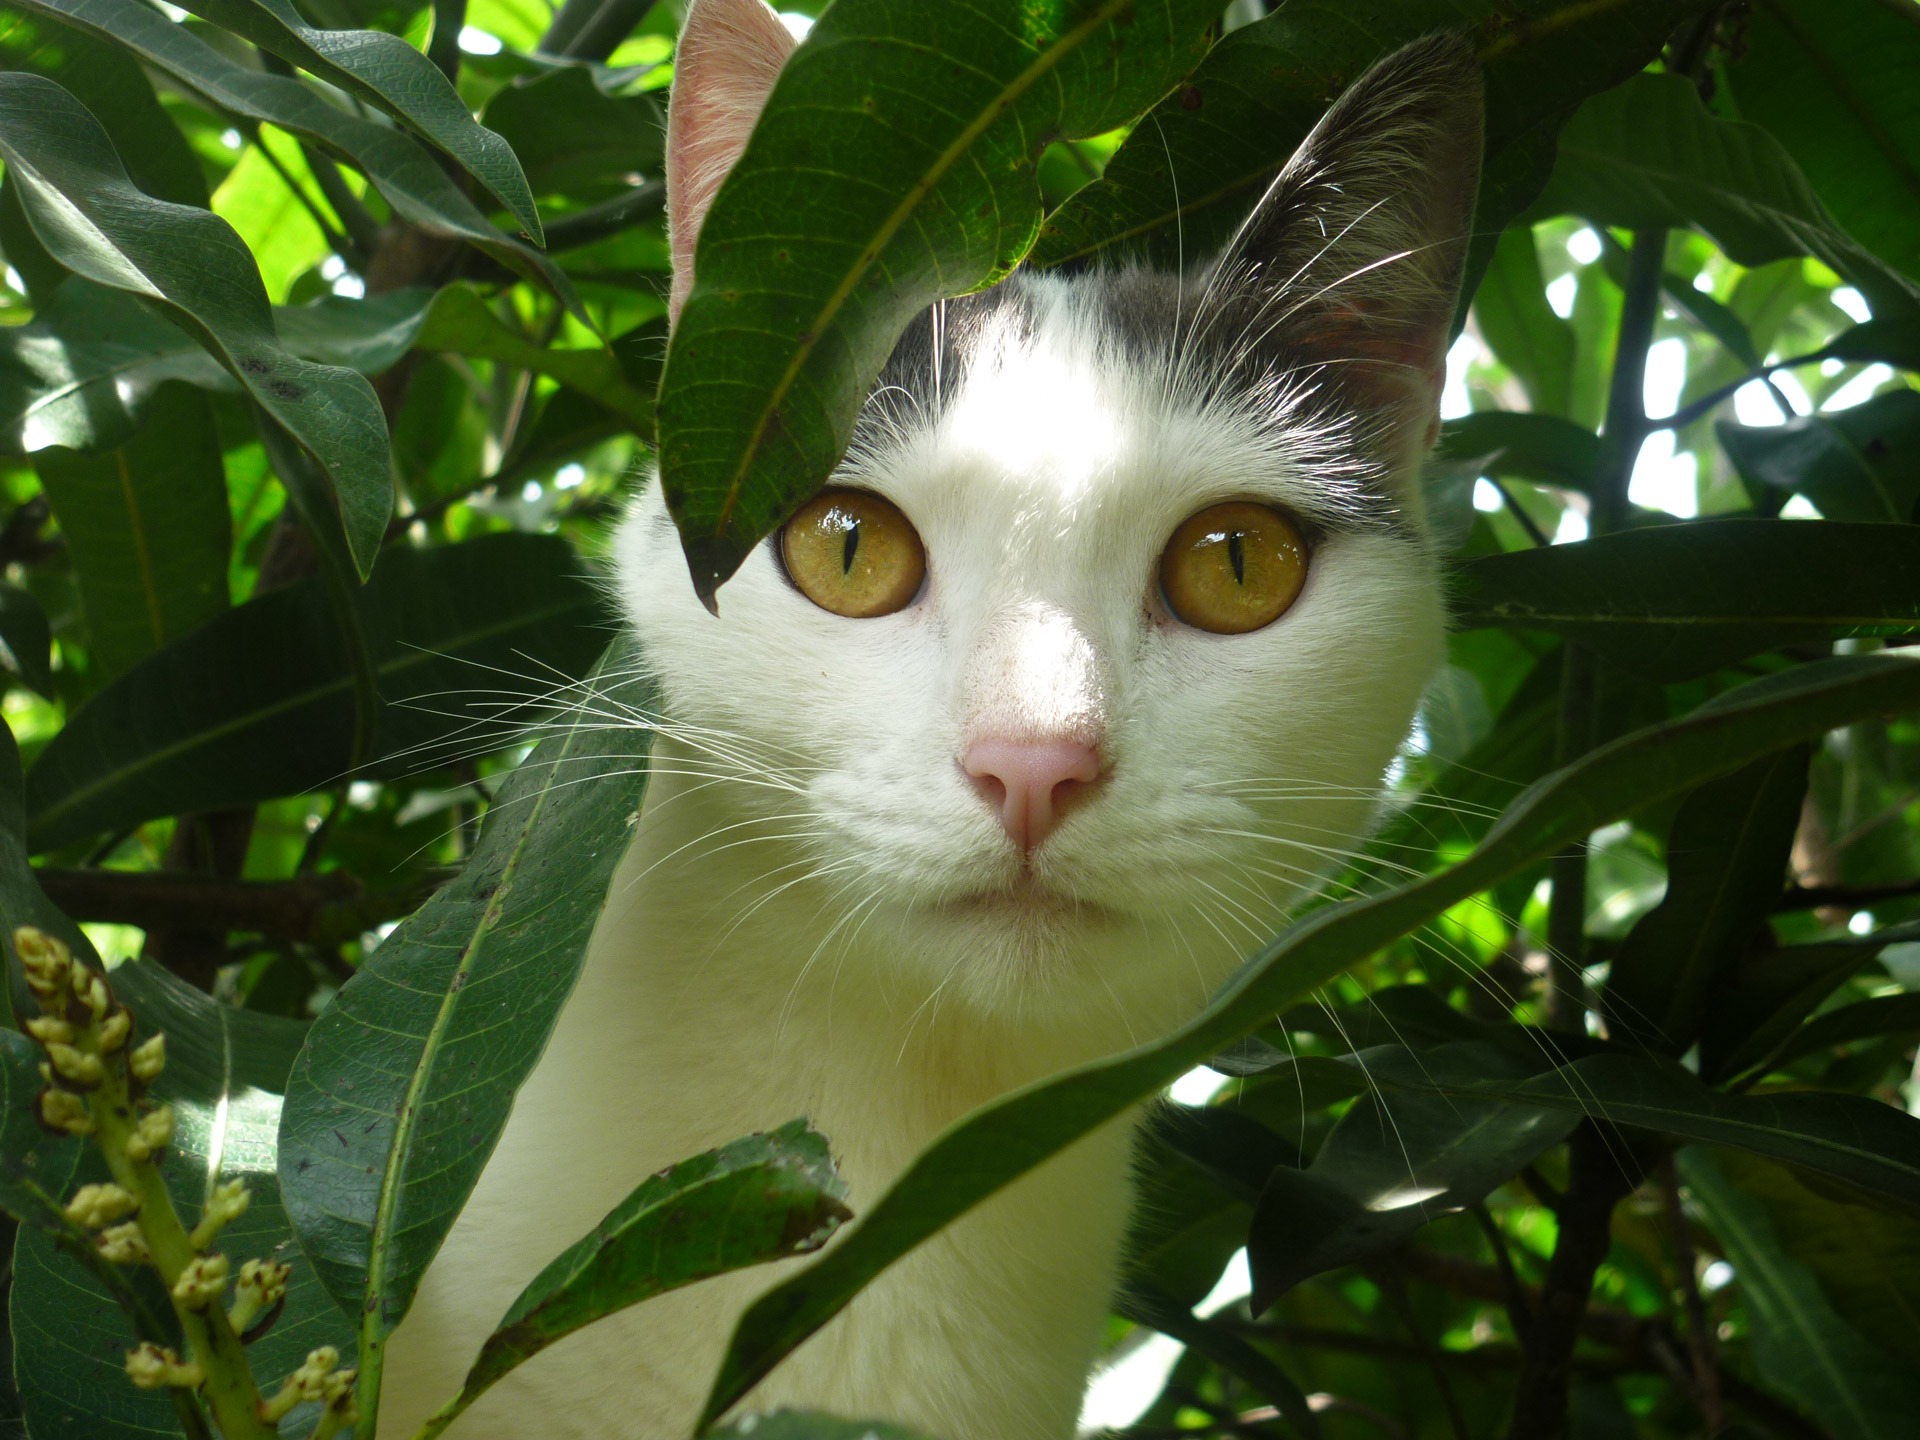
tree, branch, plant, flower, cute, looking, pet, fur, young, green, jungle, kitten, cat, feline, mammal, whisker, fauna, face, whiskers, kitty, head, vertebrate, domestic, facial, small to medium sized cats, cat like mammal